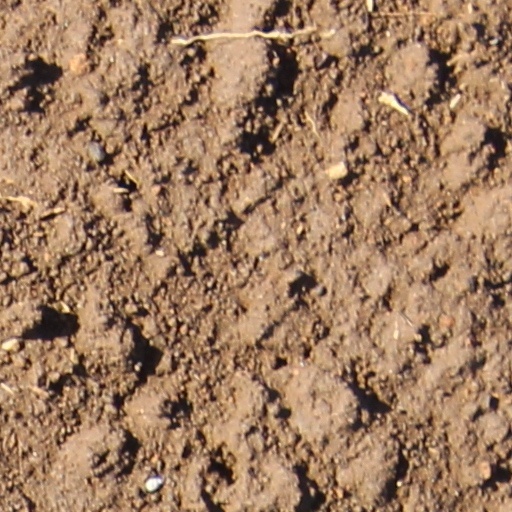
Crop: wheat